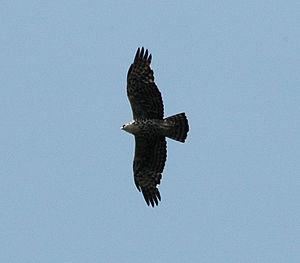
L'Aigle d'Ayres est une espèce d'oiseau de la famille des Accipitridae.